Leendert Konijn

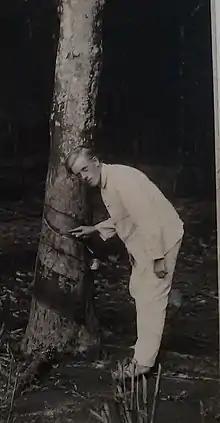
Leendert Konijn by a rubber tree

The Tapanuli rubber plantation proved to be an excellent learning experience for Konijn and by September 1927 he had been promoted to the position of Acting Administrator (“administrator” is the then used terminology meaning “manager” of a plantation).